Église de la Madeleine (Aix-en-Provence)

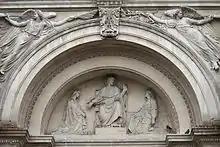
Close-up of the lunette sculpted by Henri Révoil above the main door

The Église de la Madeleine is a Roman Catholic church in Aix-en-Provence.